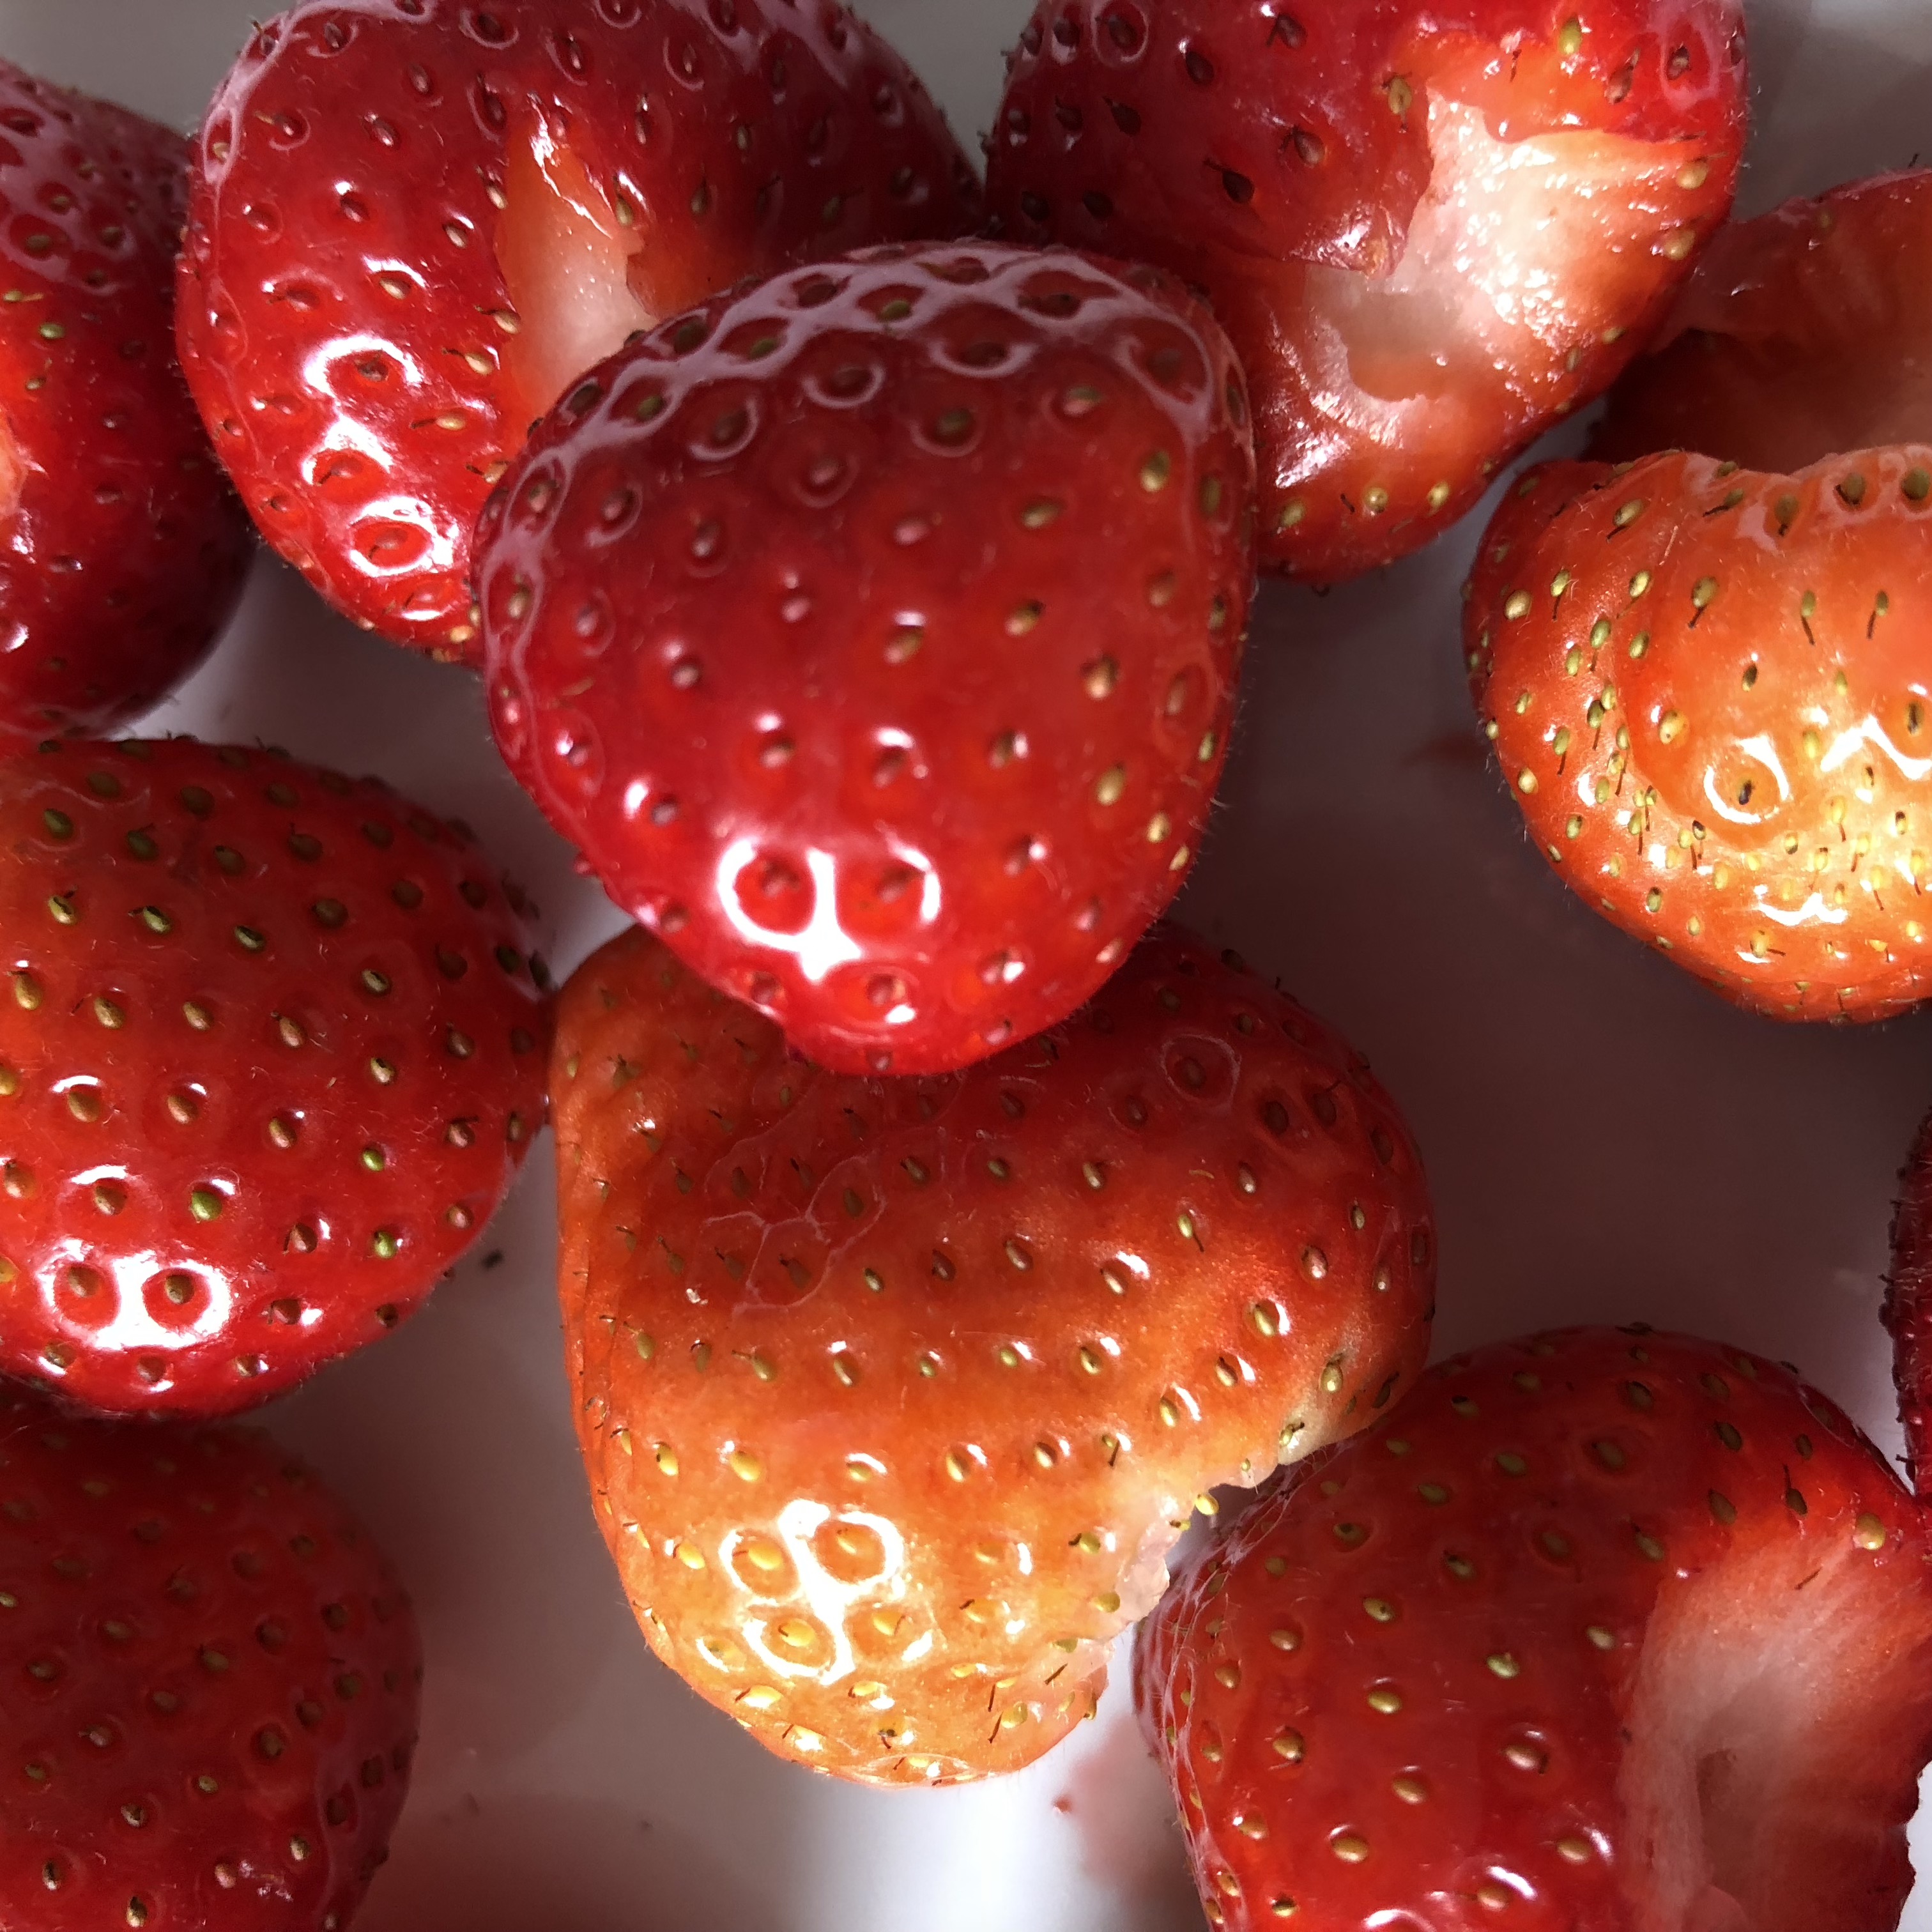
strawberry, natural foods, strawberries, fruit, food, red, frutti di bosco, accessory fruit, berry, sweetness, plant, superfood, local food, still life photography, close up, produce, Superfruit, seedless fruit